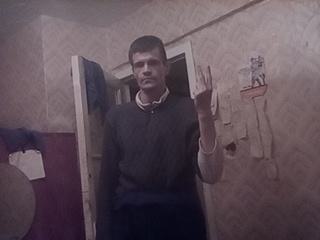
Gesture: peace_inverted